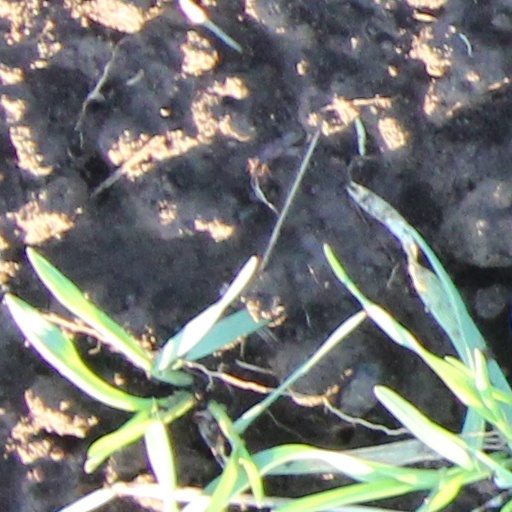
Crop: wheat